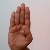
The image shows a hand gesture representing the letter 'B' in Indian Sign Language.